Yamaha XT550

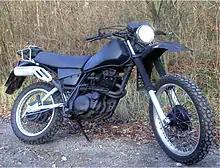
XT550

The Yamaha XT 550 was a motorcycle produced in Japan by the Yamaha Motor Company in 1982 and 1983